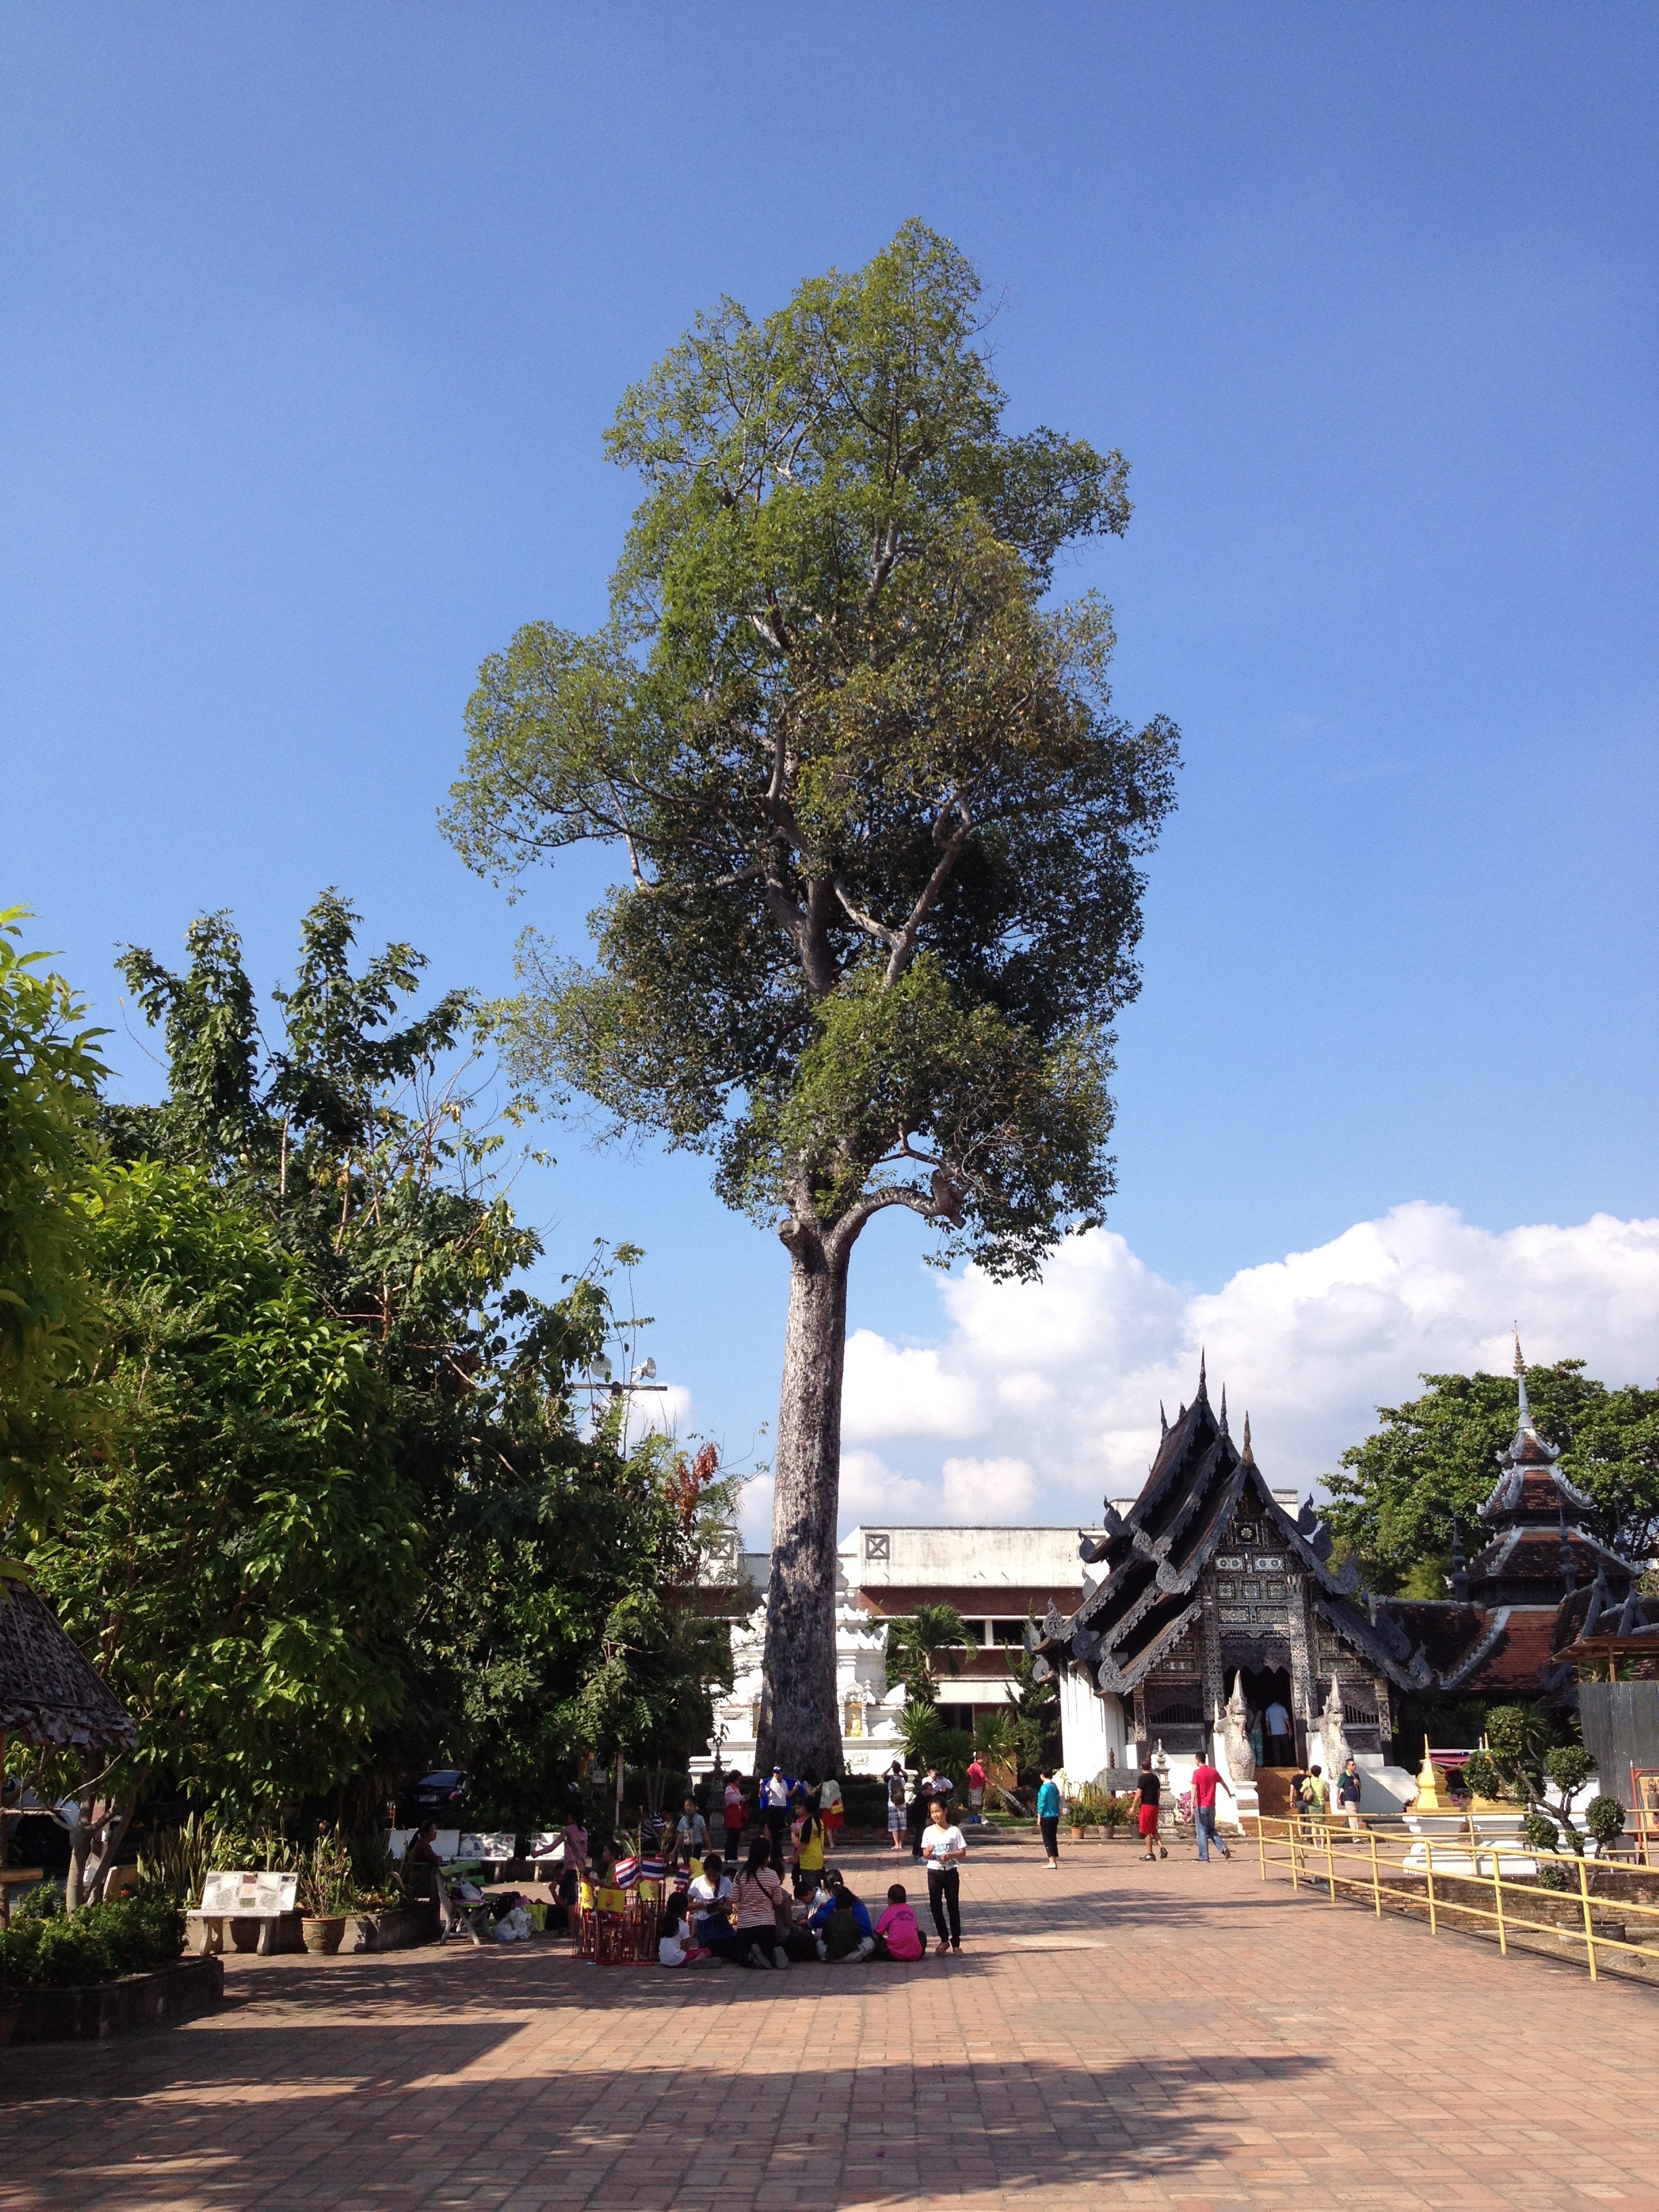
tree, architecture, plant, vacation, park, tourism, thailand, temple, thai, stupa, chiangmai, spirituality, chiang mai, buddist, woody plant, arecales